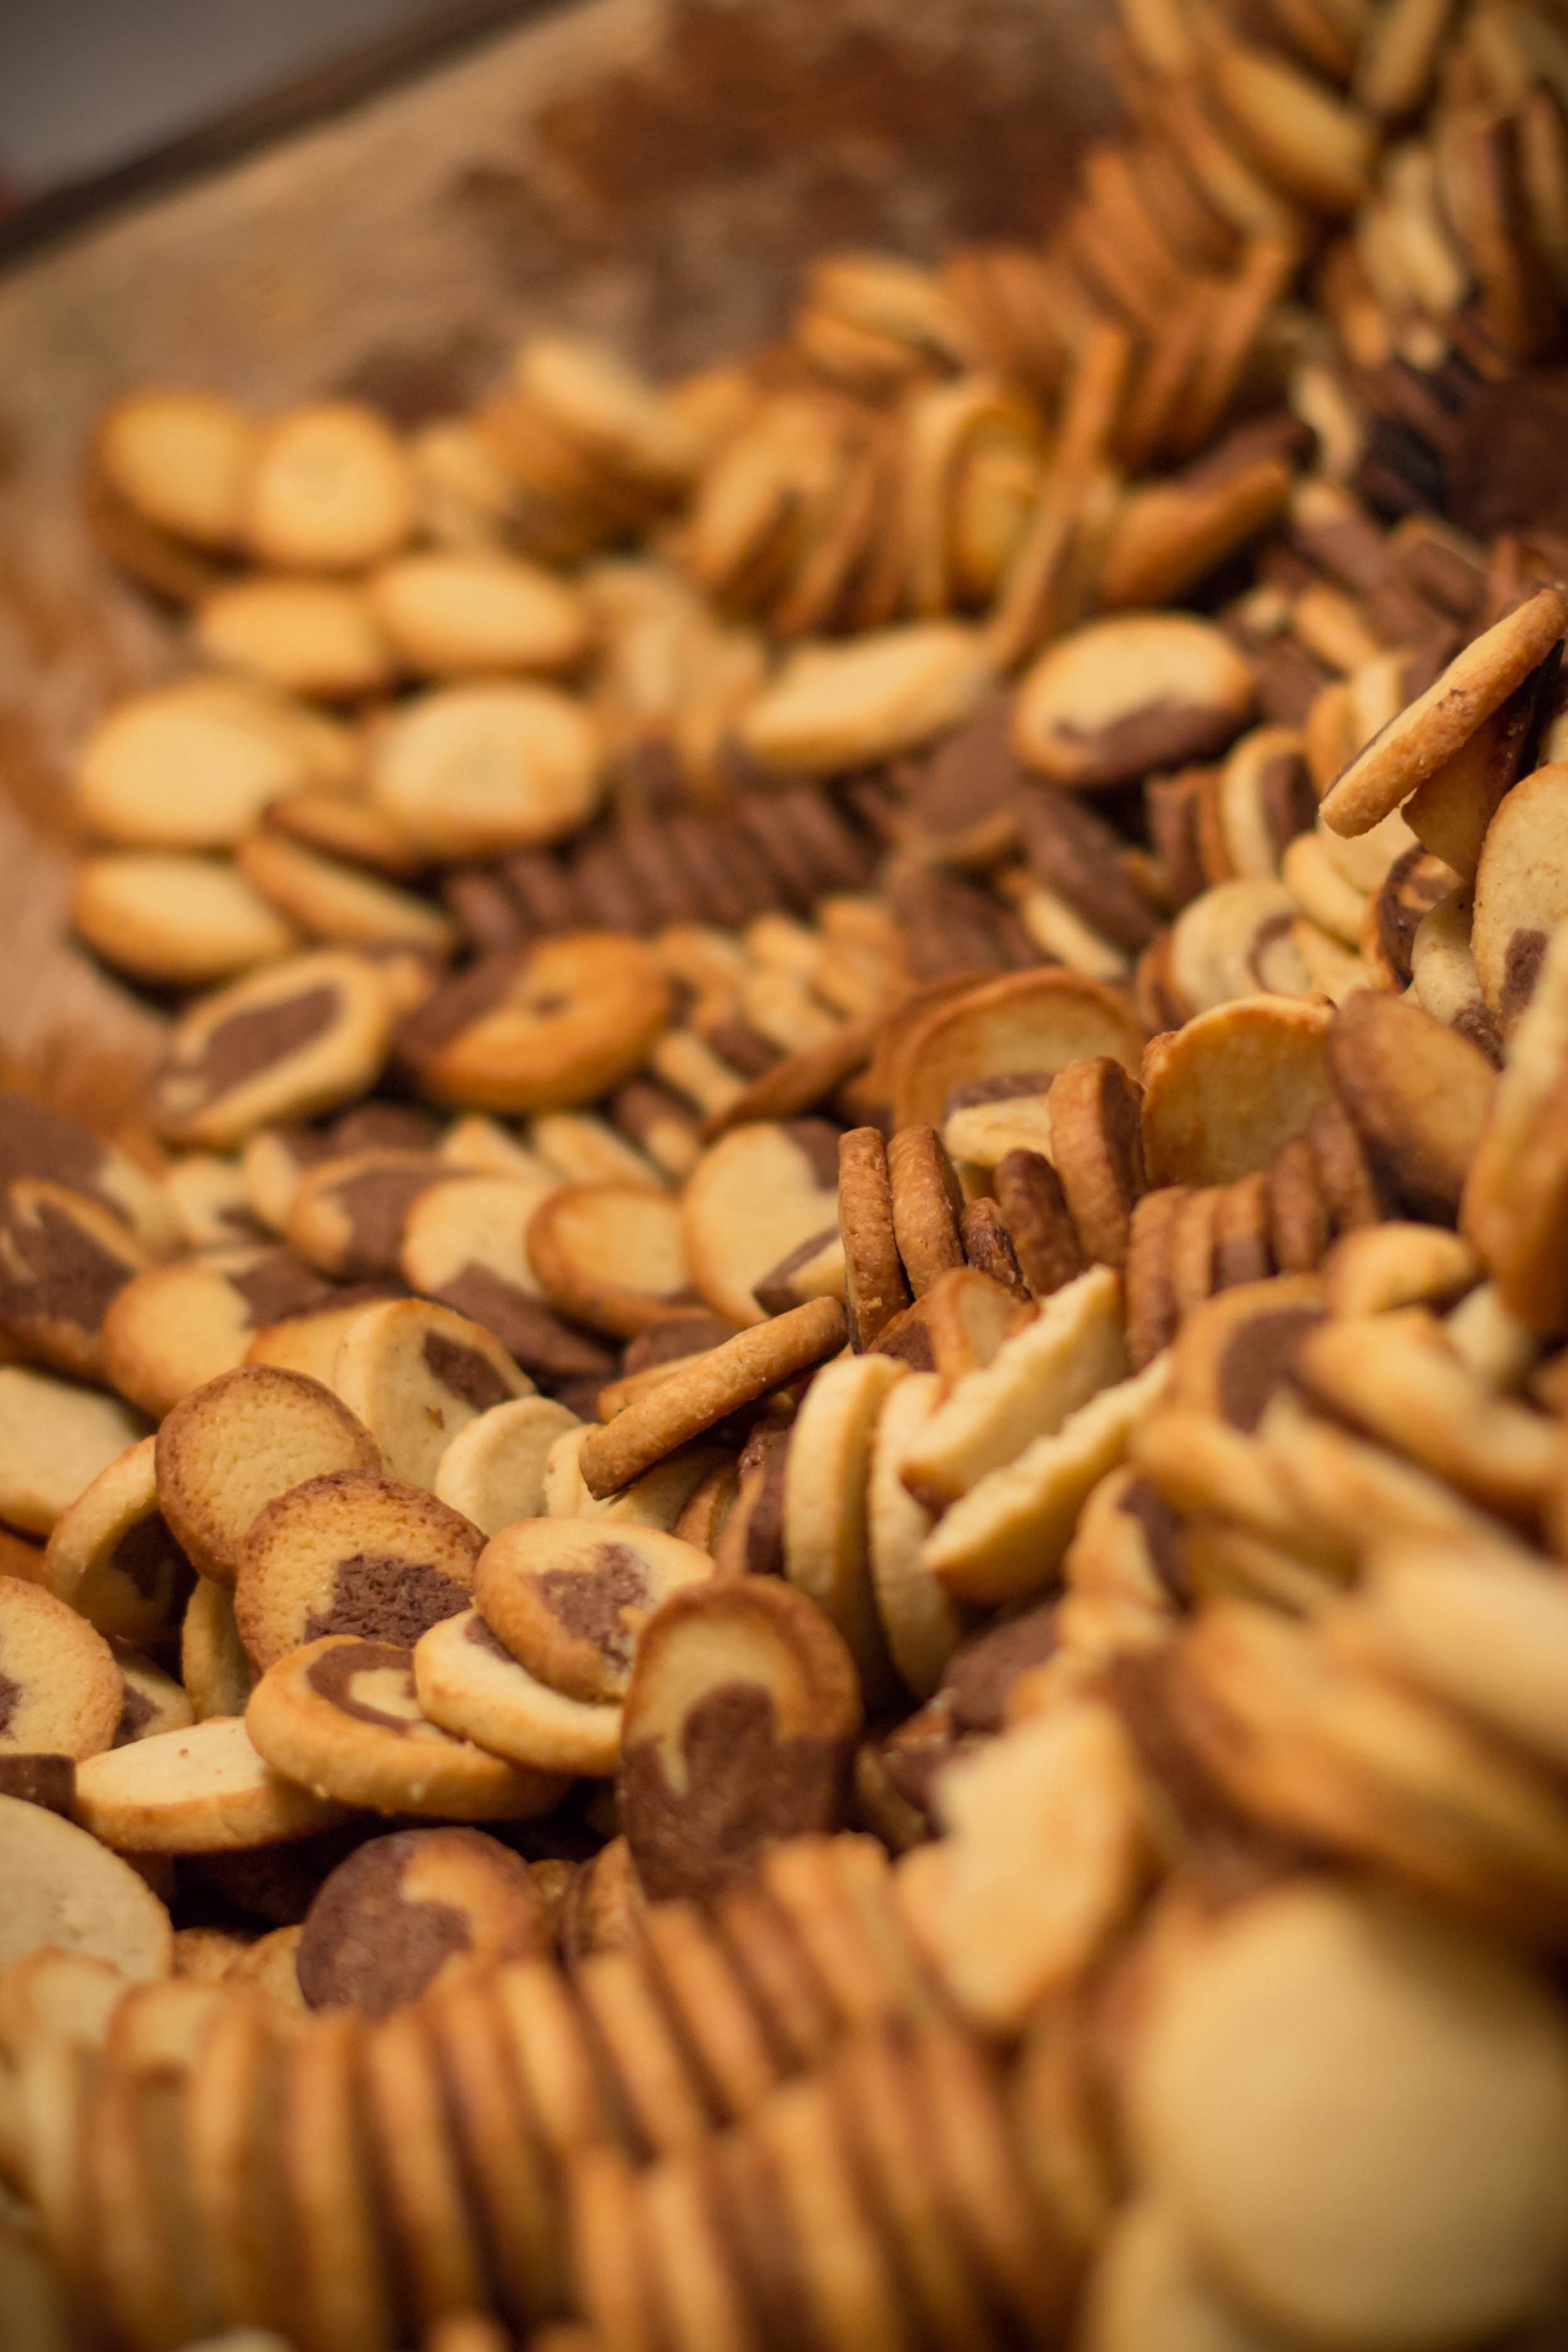
wood, food, produce, crop, baking, biscuit, christmas, cookie, close up, christmas cookies, macro photography, flavor, flowering plant, christmas images, grass family, land plant